French destroyer Vauquelin (1931)

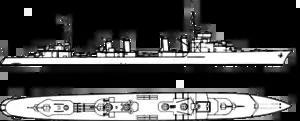
Right elevation and plan of the "Vauquelin" class

The "Vauquelin"-class ships were designed as improved versions of the preceding s. They had an overall length of , a beam of , and a draft of . The ships displaced at standard and at deep load. They were powered by two geared steam turbines, each driving one propeller shaft, using steam provided by four du Temple boilers. The turbines were designed to produce , which would propel the ships at . During her sea trials on 7 April 1933, "Vauquelin"s Parsons turbines provided and she reached for a single hour. The ships carried enough fuel oil to give them a range of at . Their crew consisted of 10 officers and 201 crewmen in peacetime and 12 officers and 220 enlisted men in wartime.